Andrew Kay Womrath

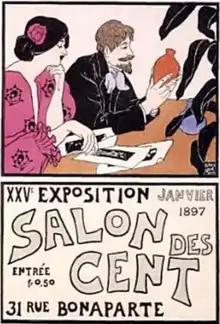
Poster for an 1897 exhibition at the Salon des Cent

Andrew Kay Womrath (1869–1939) was an American artist who became well known in France, although he was not widely recognized in the United States.